Lorencita Atencio

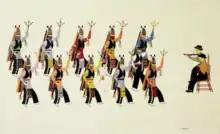
"Matachines Dance," 1937, depicts an intricate dance popular in Ohkay Owingeh Pueblo.

Lorencita Atencio Bird (October 22, 1918 – May 4, 1995), also called T'o Pove ("Flowering Piñon"), was a Pueblo-American painter and textile artist from the Ohkay Owingeh (San Juan) Pueblo. She studied at the Santa Fe Indian School under Dorothy Dunn and exhibited her artwork across the country and in Europe. In particular, she is known for her embroidery designs, utilizing symbolic colors and motifs such as diamonds, butterflies, and the color gold. Her artworks can be found in private collections including the Margretta S. Dietrich Collection and in museums including the Heard Museum, the Gilcrease Museum, the Philbrook Museum of Art, and the Wheelwright Museum of the American Indian.